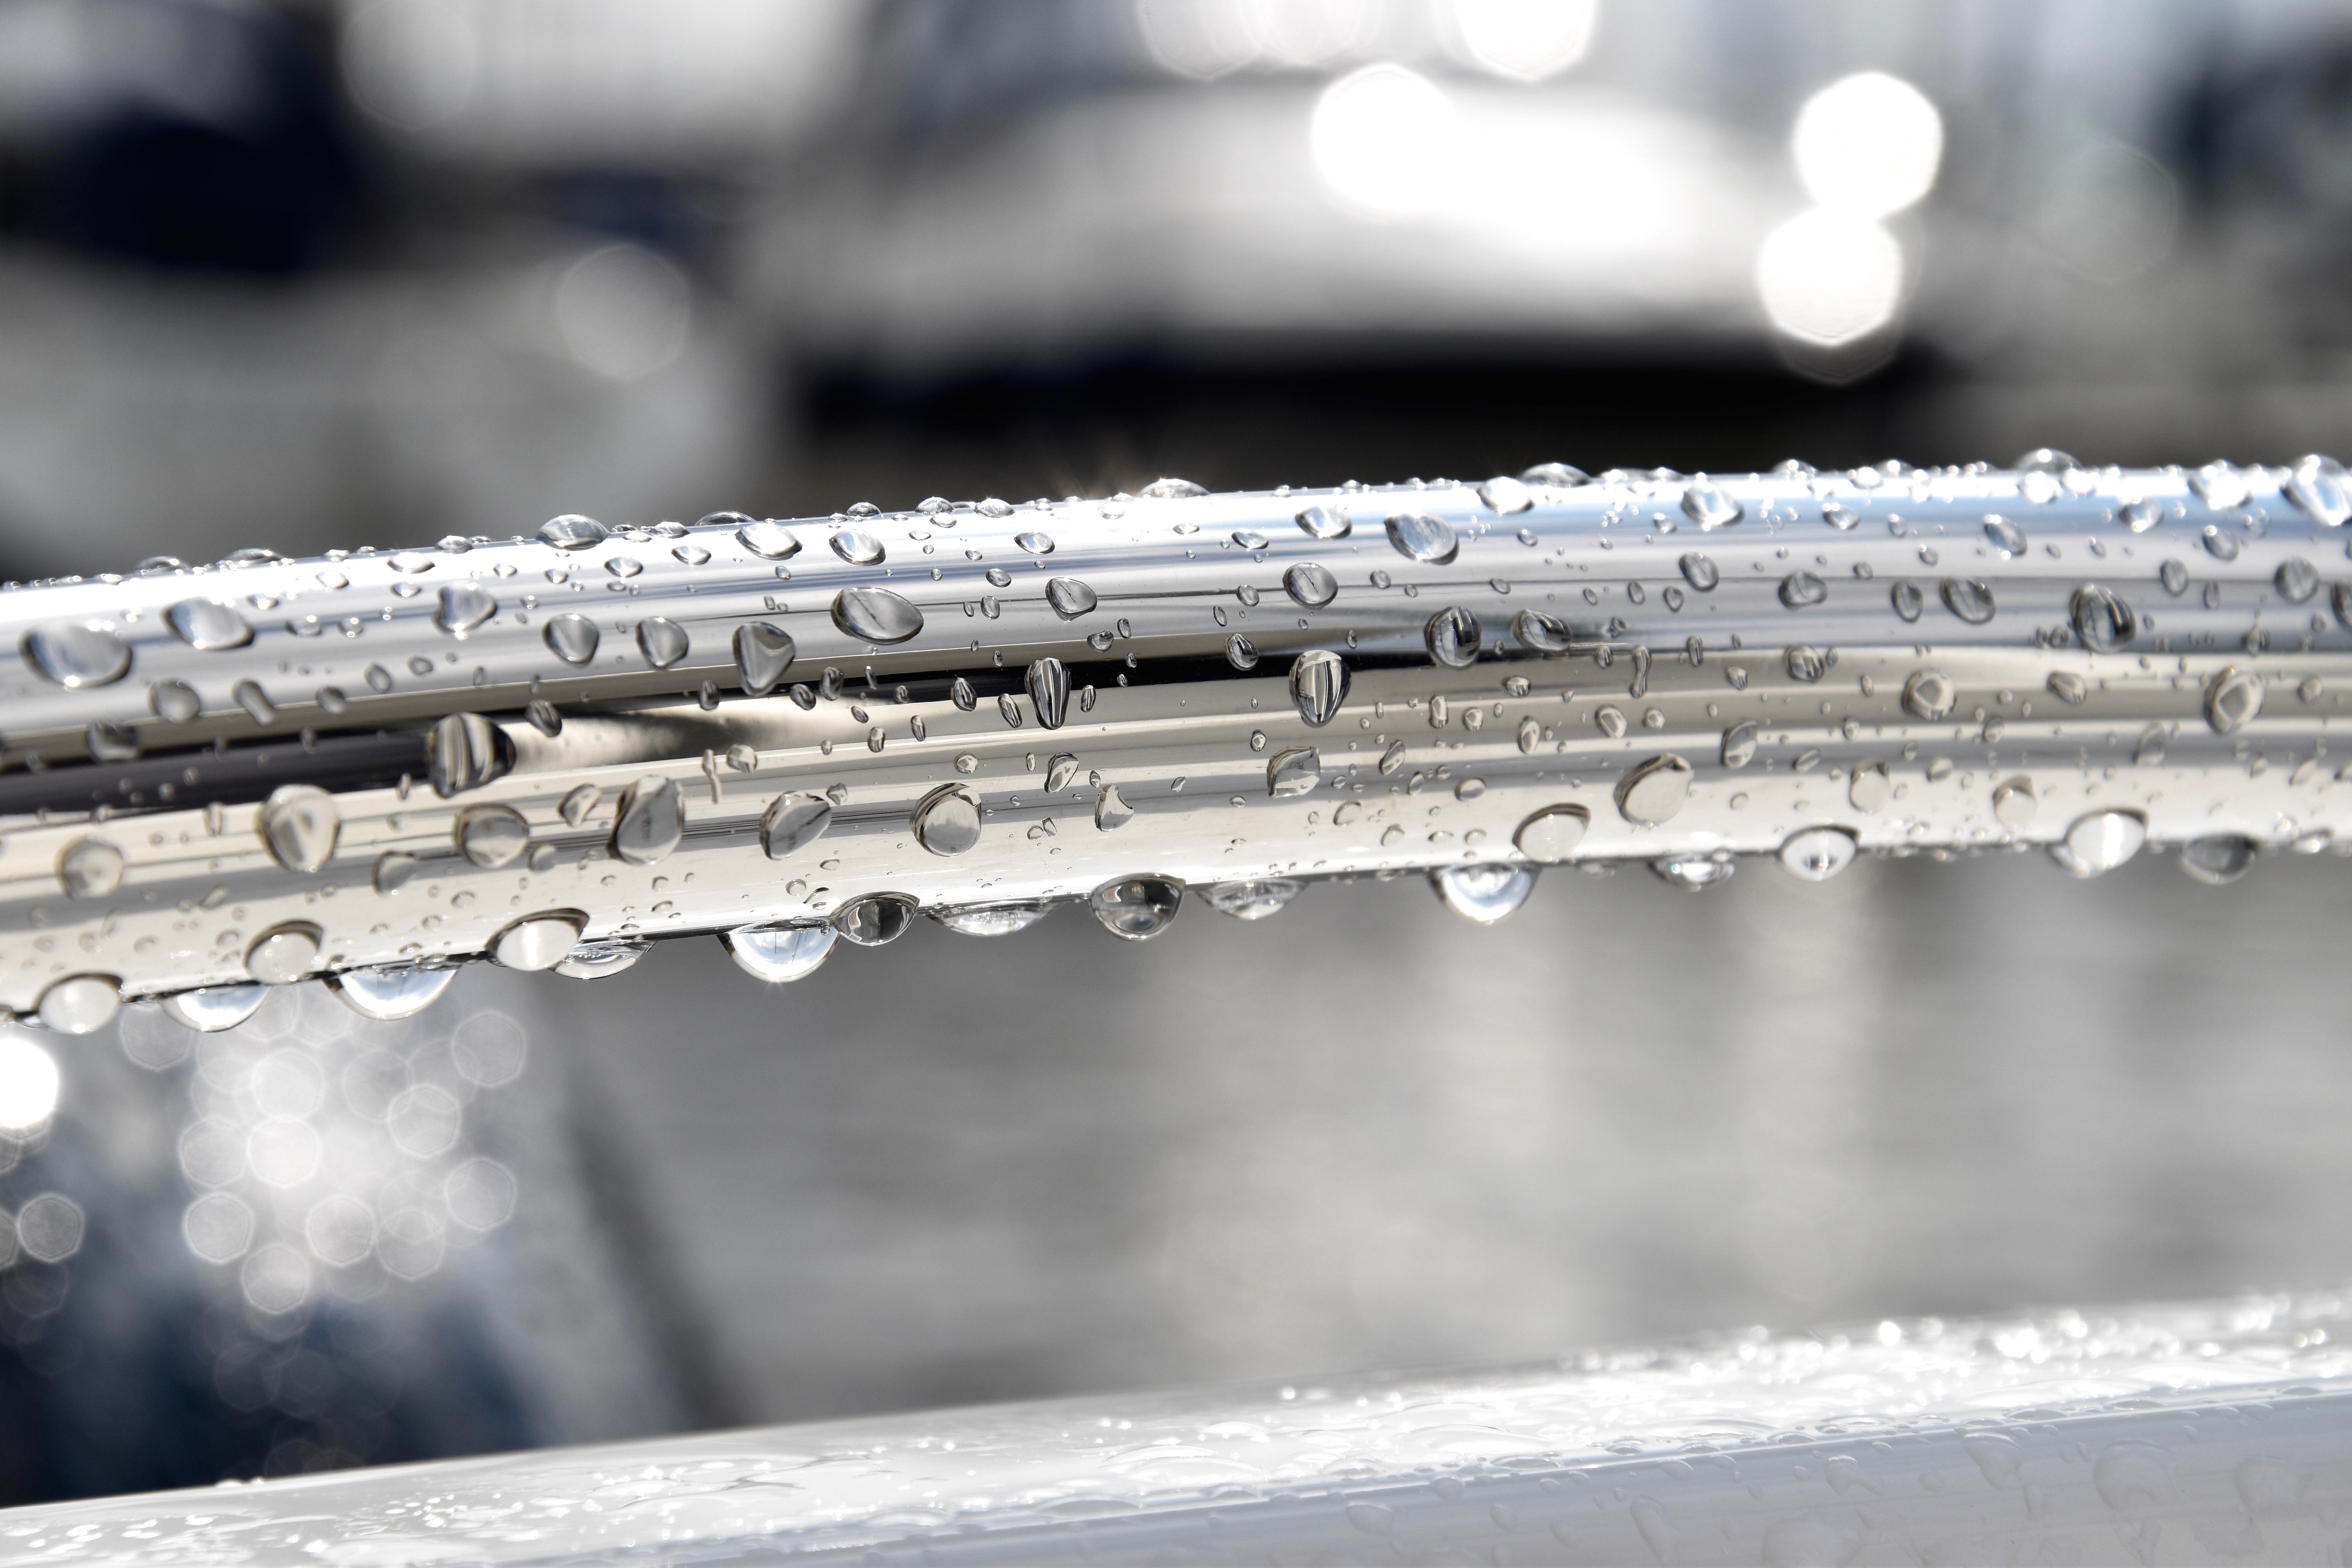
water, snow, winter, white, frost, ice, weather, monochrome, close up, freezing, macro photography